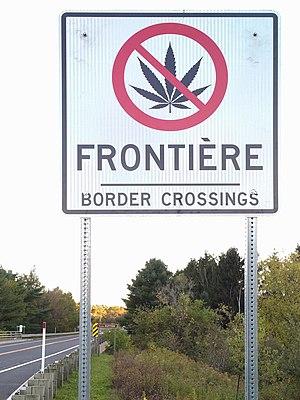
Signalisation routière à la frontière Canada-États-Unis interdisant le cannabis, Abercorn près de Sutton, Québec
La frontière canado-américaine marque la limite entre le Canada et les États-Unis. La frontière terrestre est composée de deux sections. L'une entre le sud du Canada et les États continentaux américains mesure 6 414 km et l'autre, entre l'ouest du Canada et l'Alaska, 2 477 km.